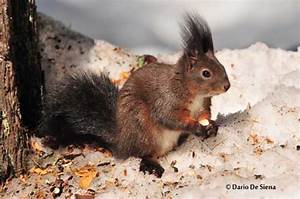
Label: squirrel